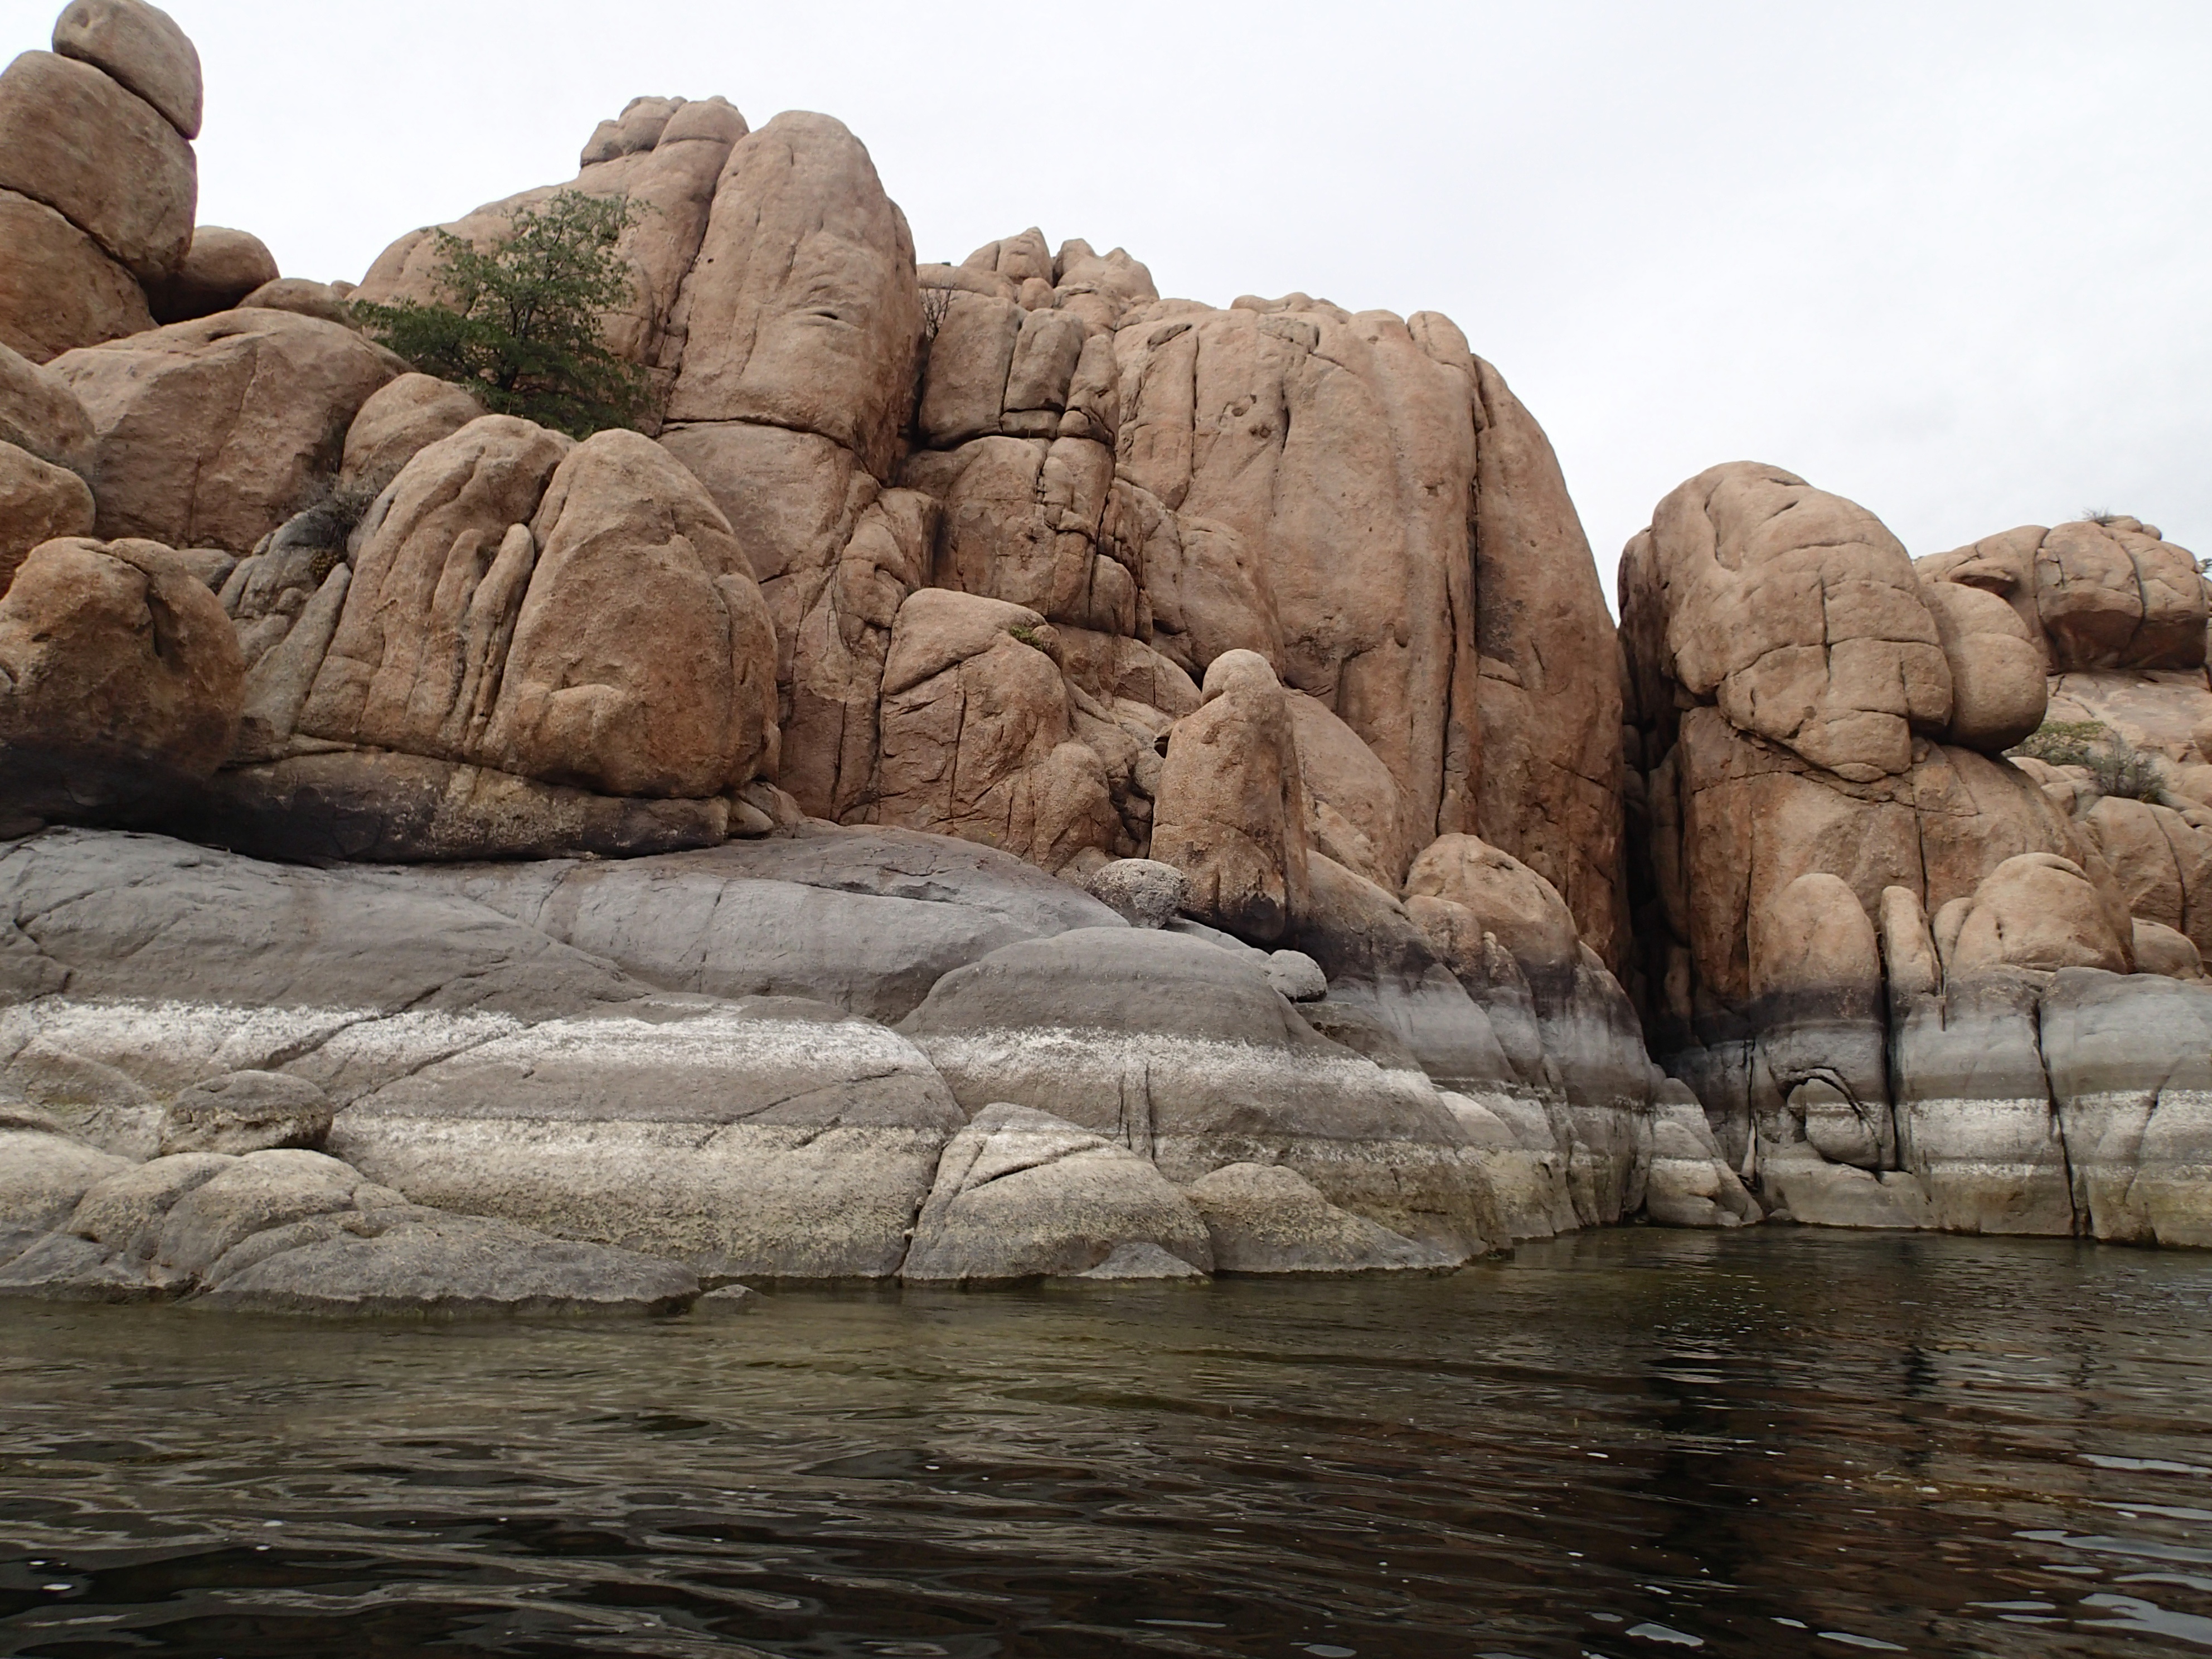
sea, coast, rock, formation, cliff, terrain, material, geology, badlands, boulder, wadi